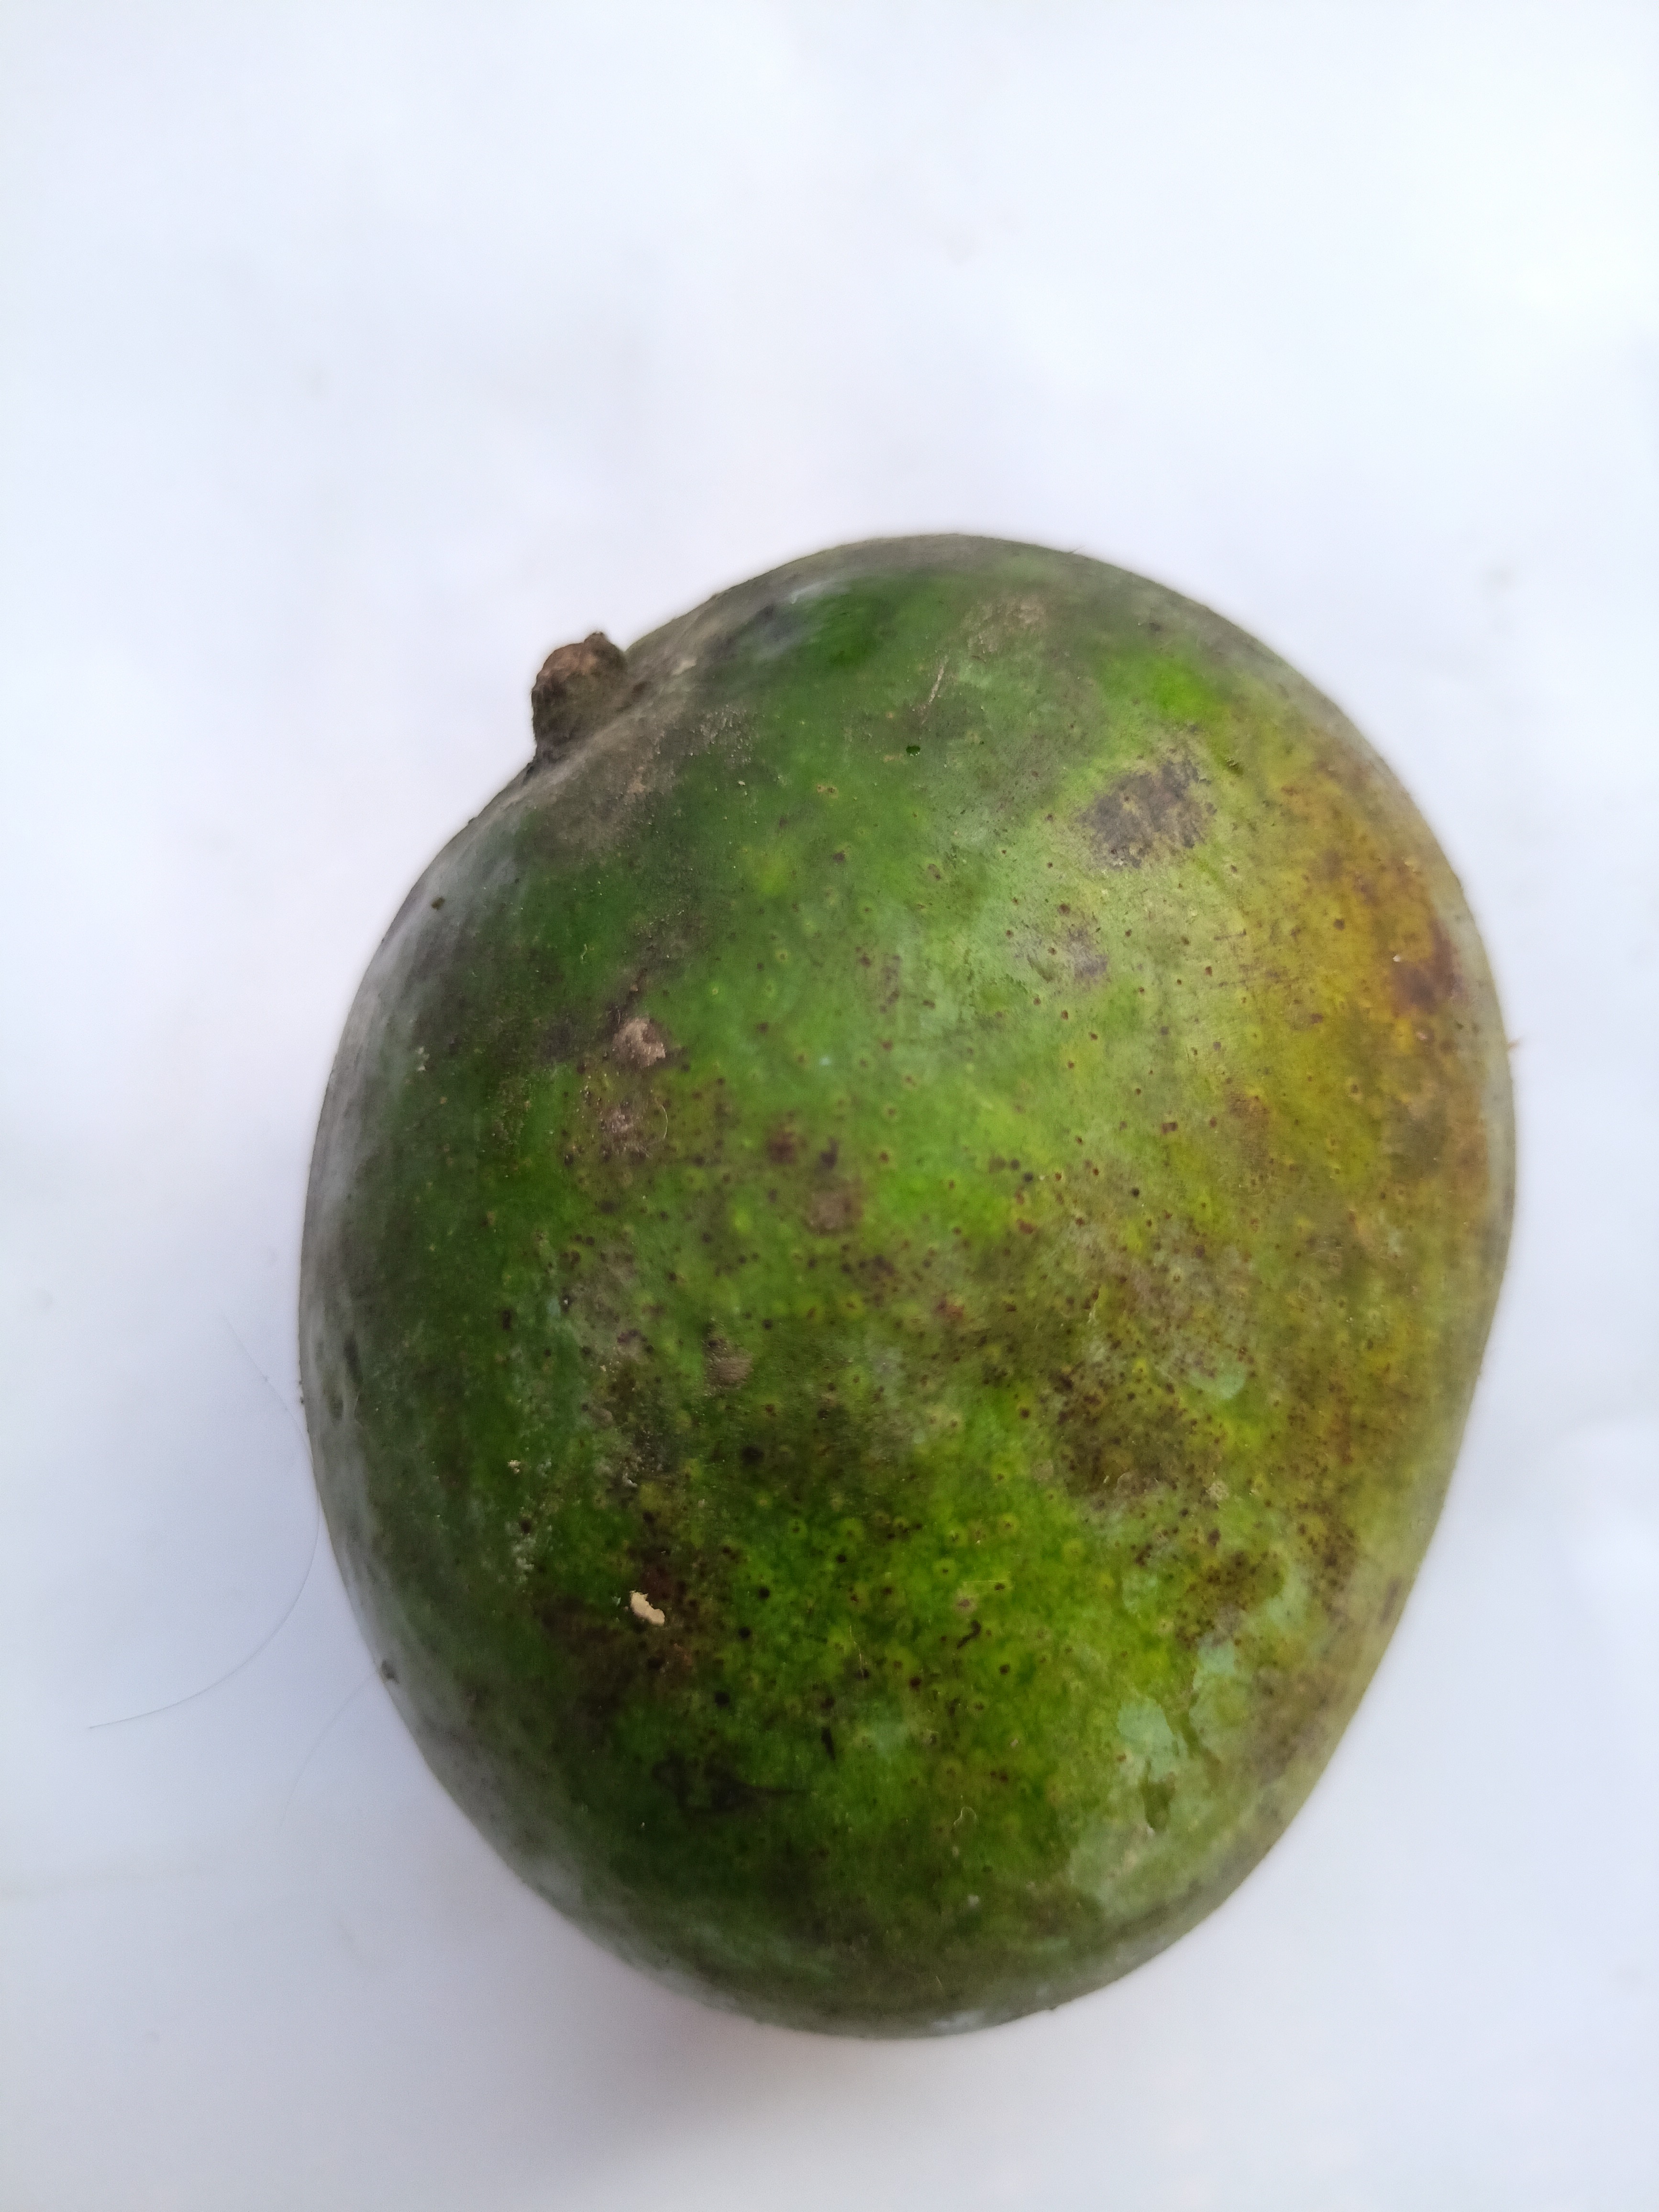
Mango variety: Khrishapat